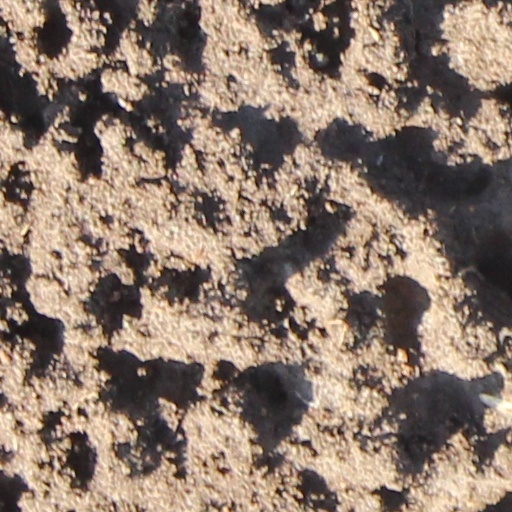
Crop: wheat